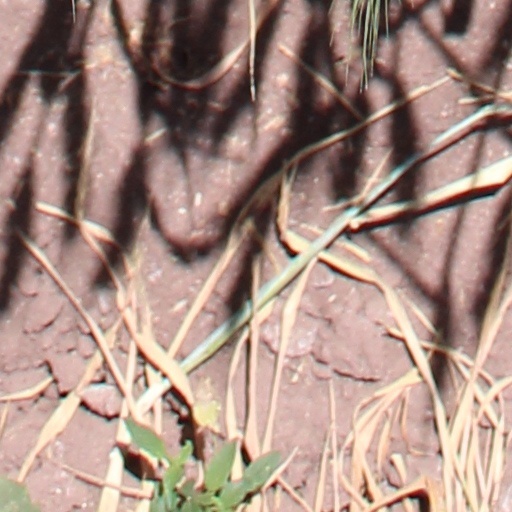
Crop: wheat